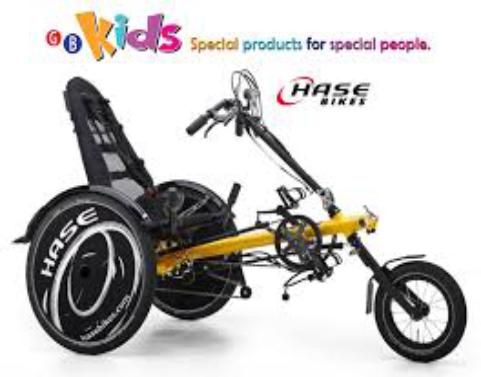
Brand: hase bikes
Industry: Transportation